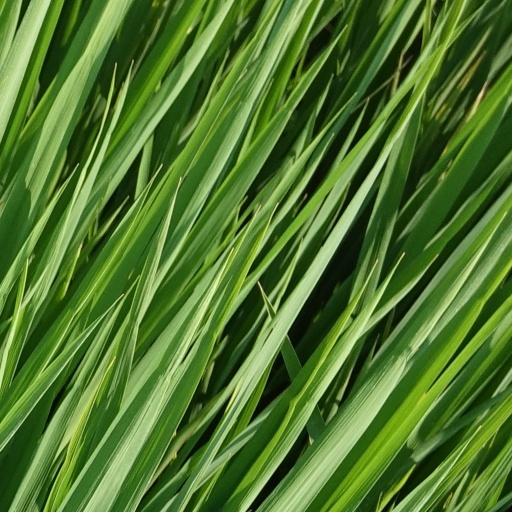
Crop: rice